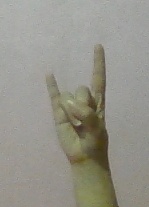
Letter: la